Dayang Nurfaizah

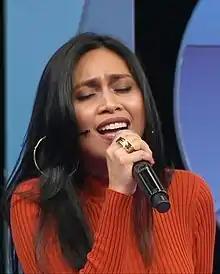
Nurfaizah performing on "MeleTOP" in 2016.

Dayang Nurfaizah binti Awang Dowty (born 20 July 1981) is a Malaysian singer and actress. Her debut self-titled album was released in May 1999 and it was recorded in the pop and R&B genres. The album's lead single, "Hakikat Cinta" introduced her to the local music industry.